Jude Idada

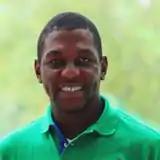

Jude Idada is a Nigerian actor, poet, playwright and producer best known for writing the feature film, "The Tenant". He has also produced and written several other short films and books.